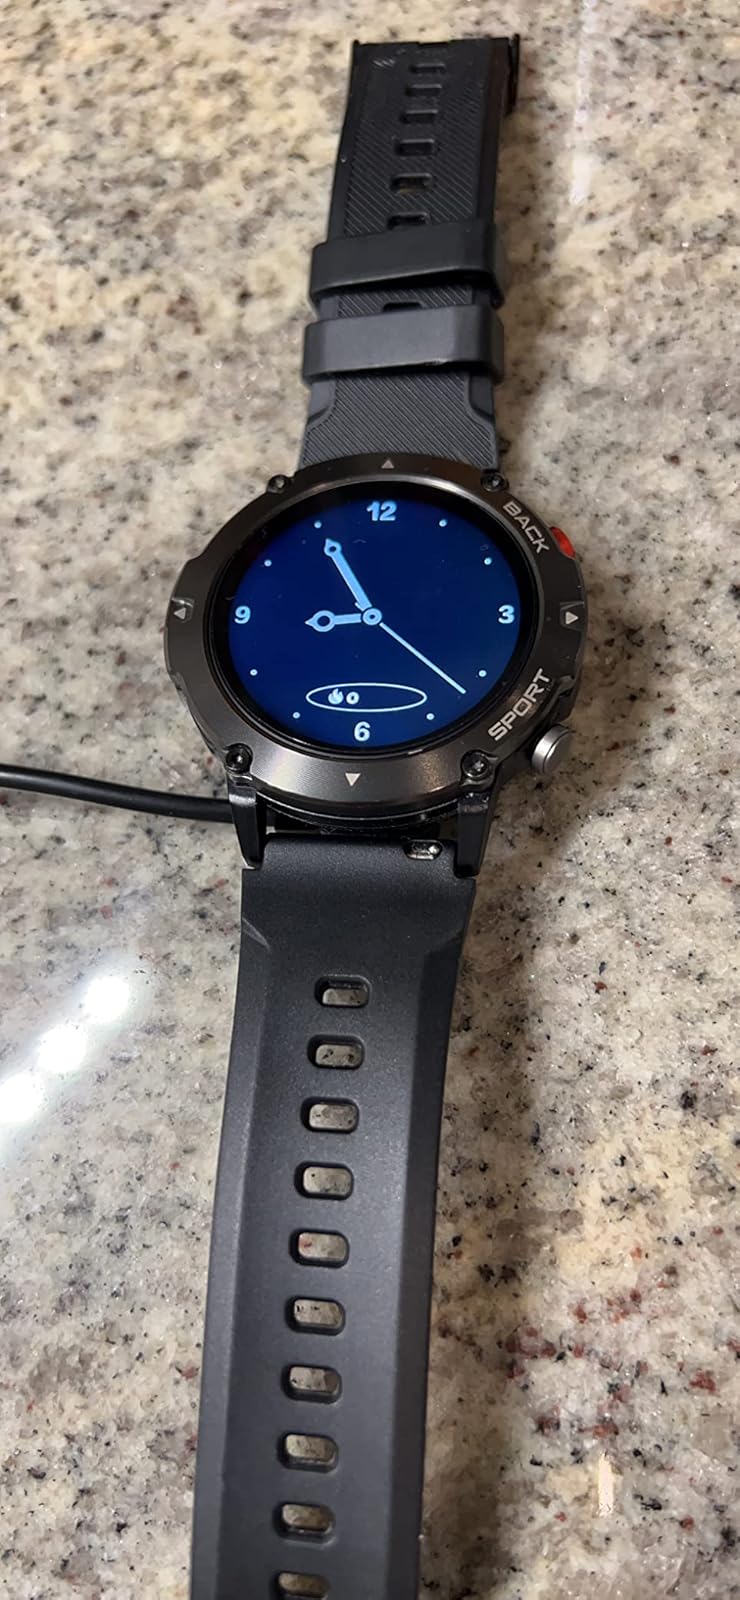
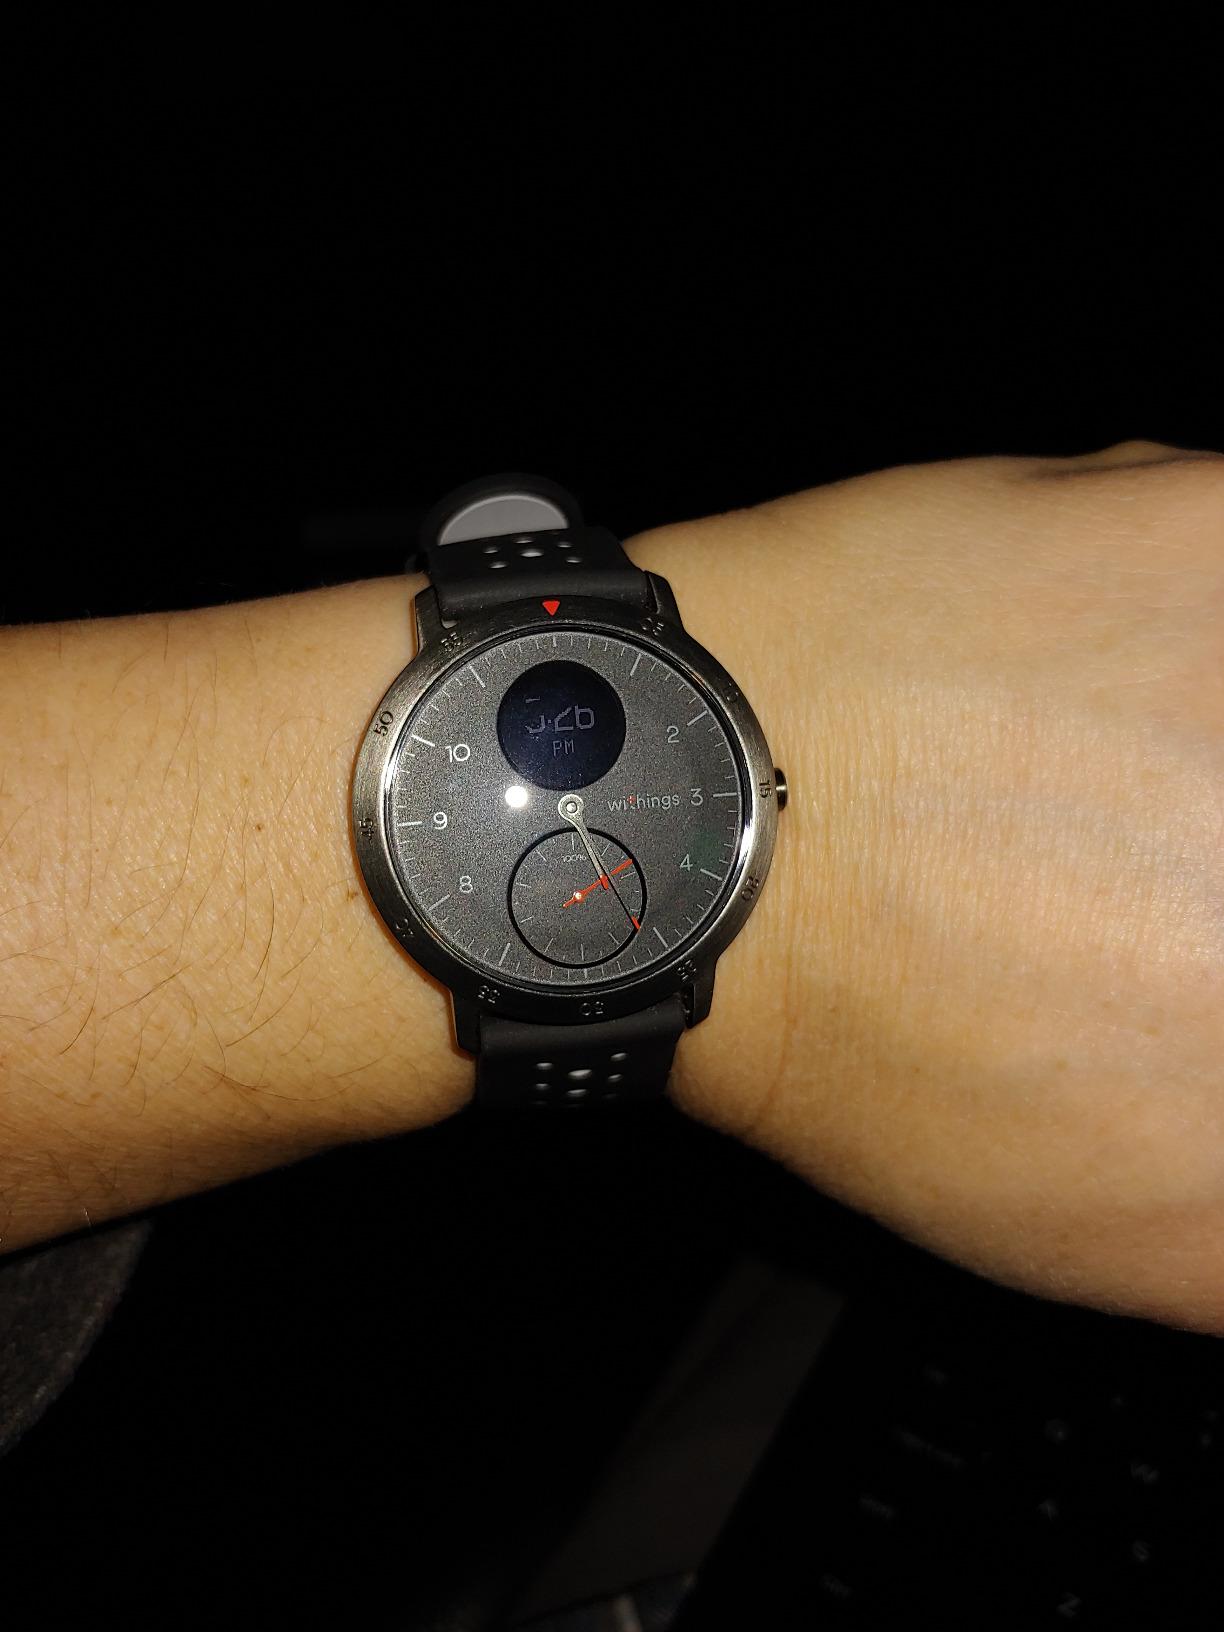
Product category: smartwatch
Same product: no